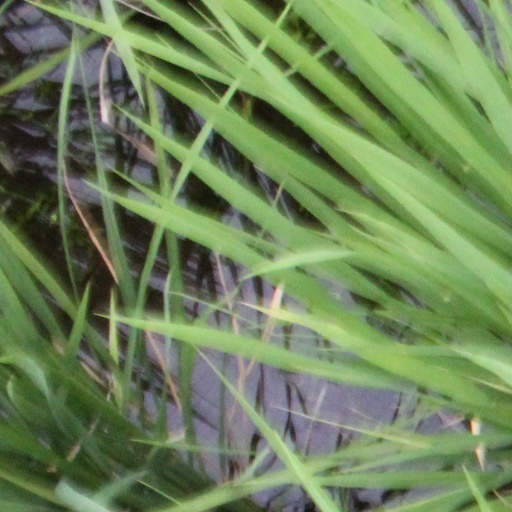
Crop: rice